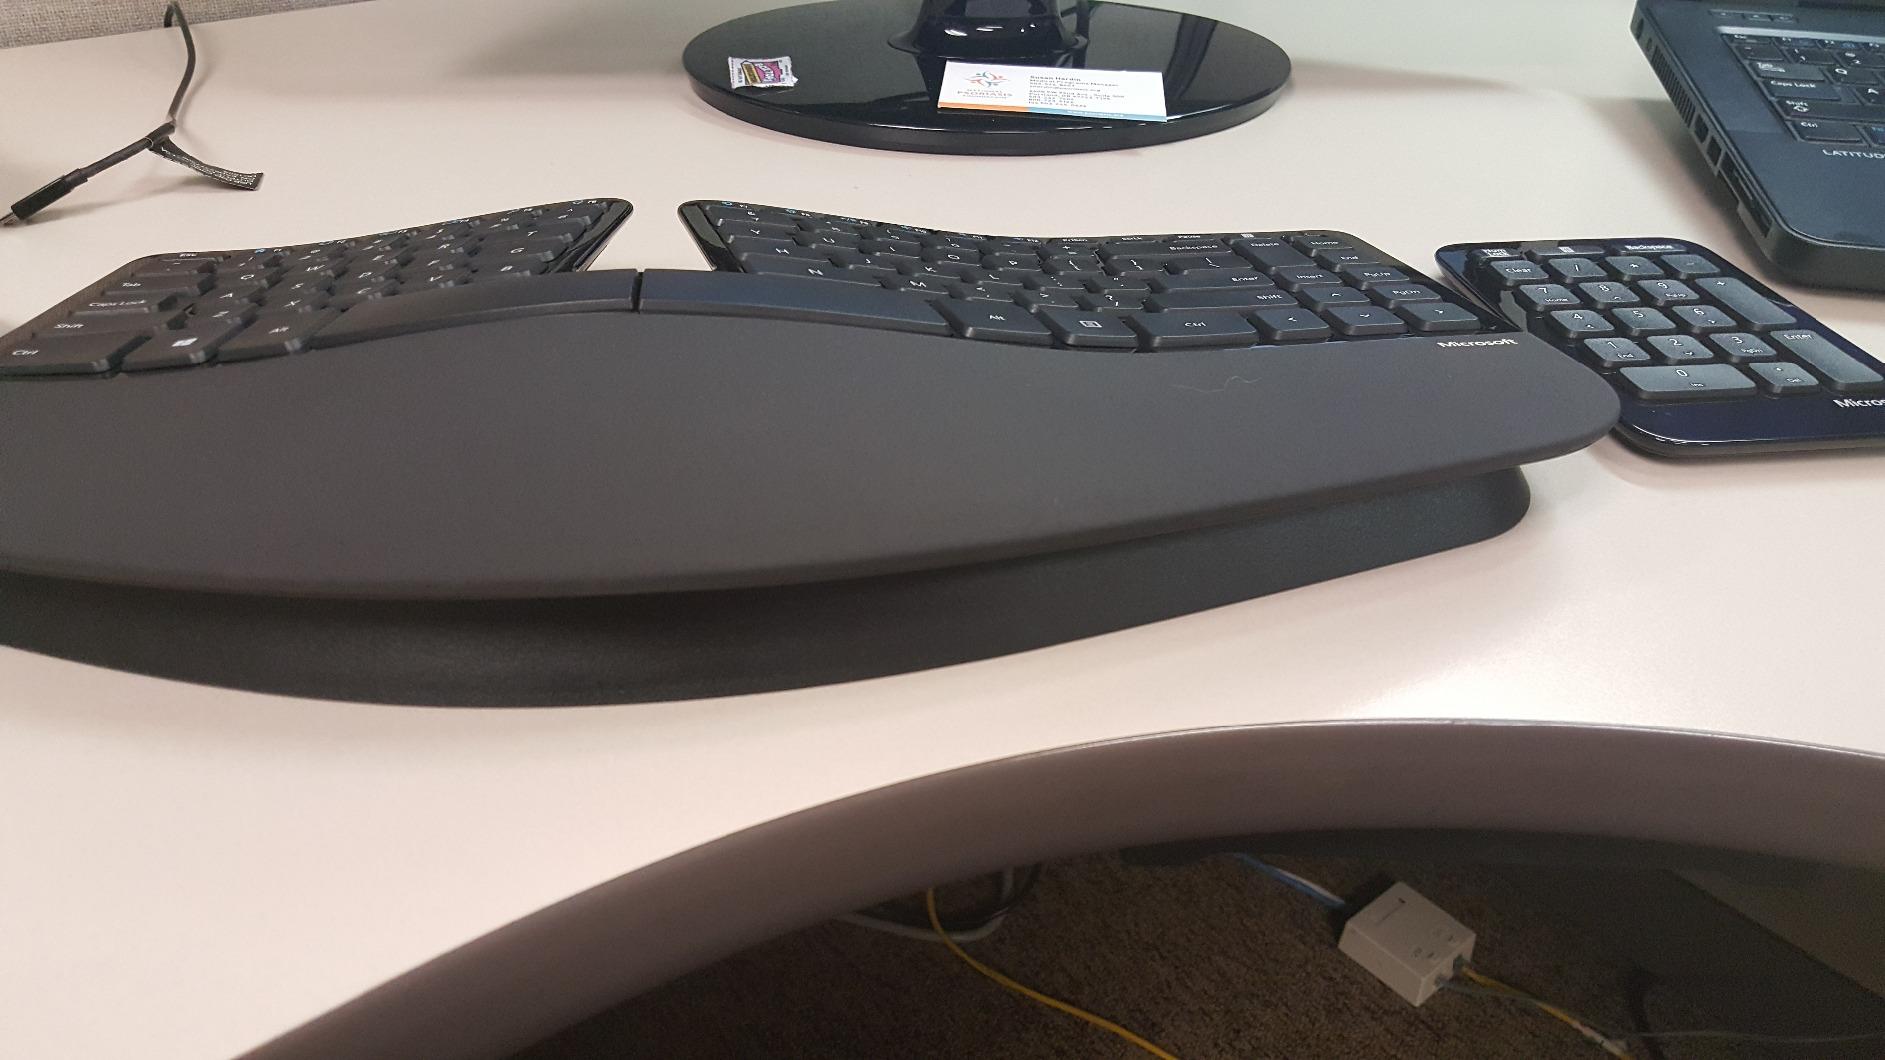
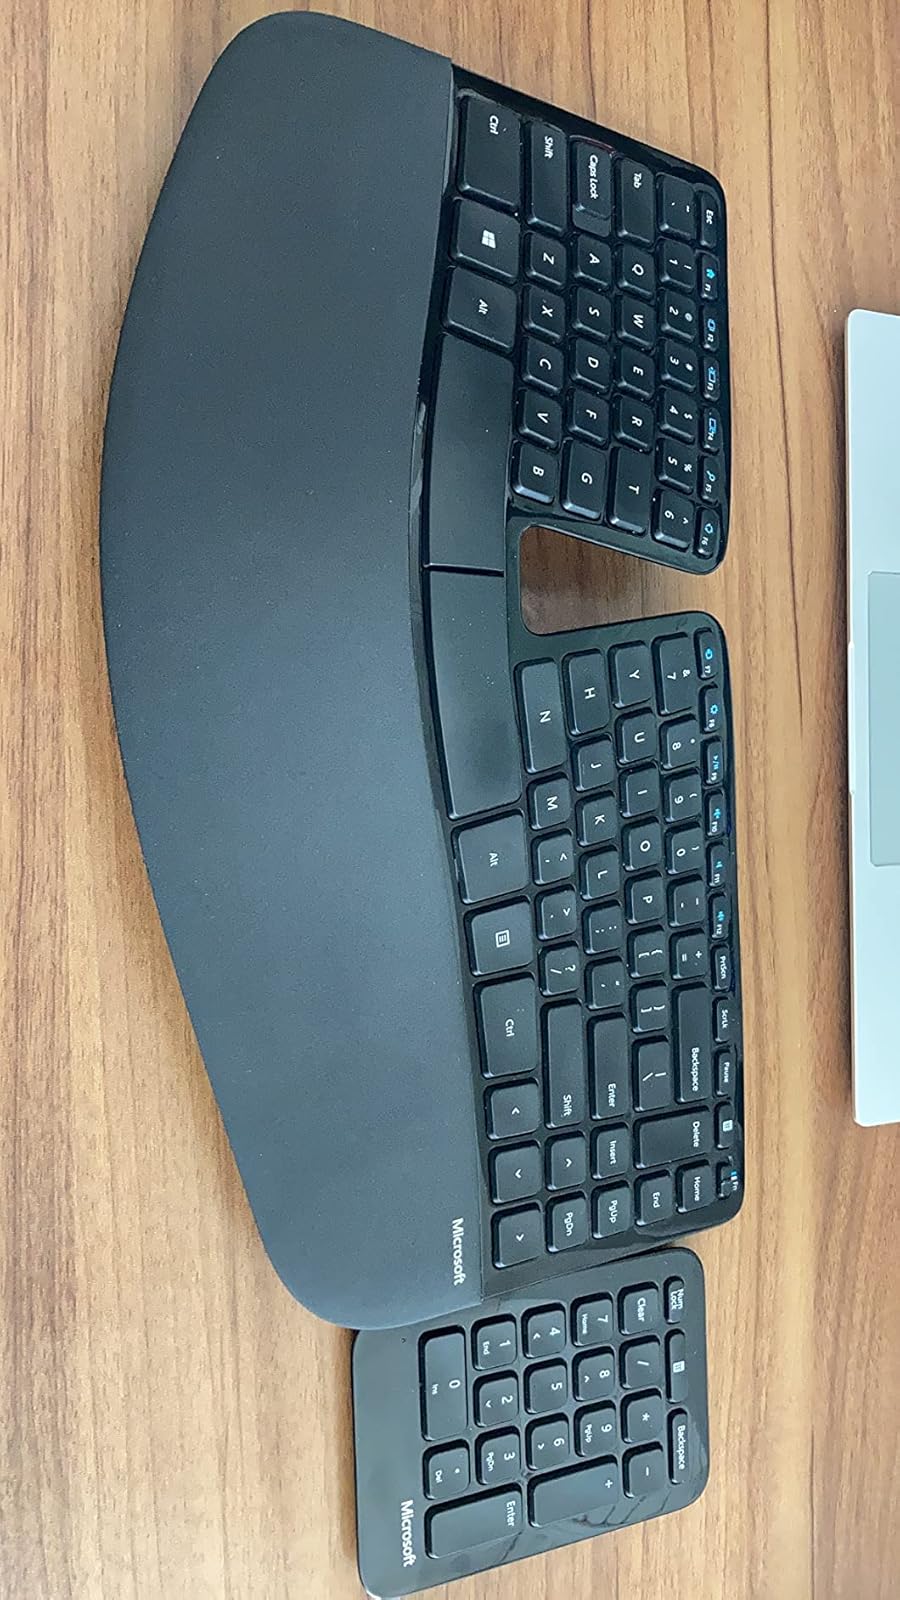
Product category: keyboard
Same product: yes